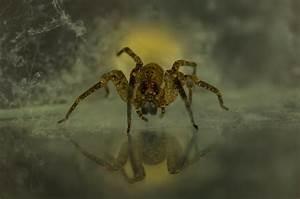
spider